St. Augustine's Episcopal Church (Gary, Indiana)

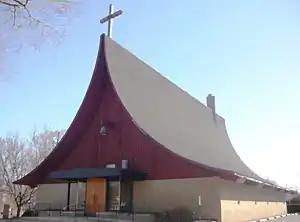
Viewed from the west

St. Augustine's Episcopal Church in Gary, Indiana, is a historically black congregation and building in the Episcopal Diocese of Northern Indiana. The congregation was chartered in 1927, and the building, constructed in 1958, was listed on the National Register of Historic Places in 2013 after being nominated for listing by parishioner Paula M. DeBois.